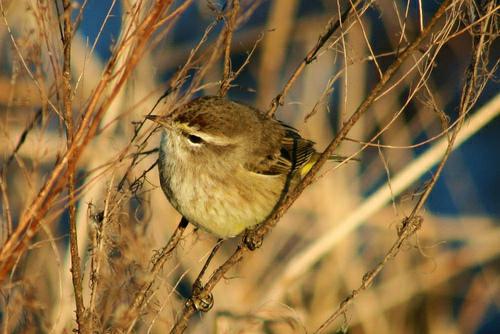
A photo of a palm warbler